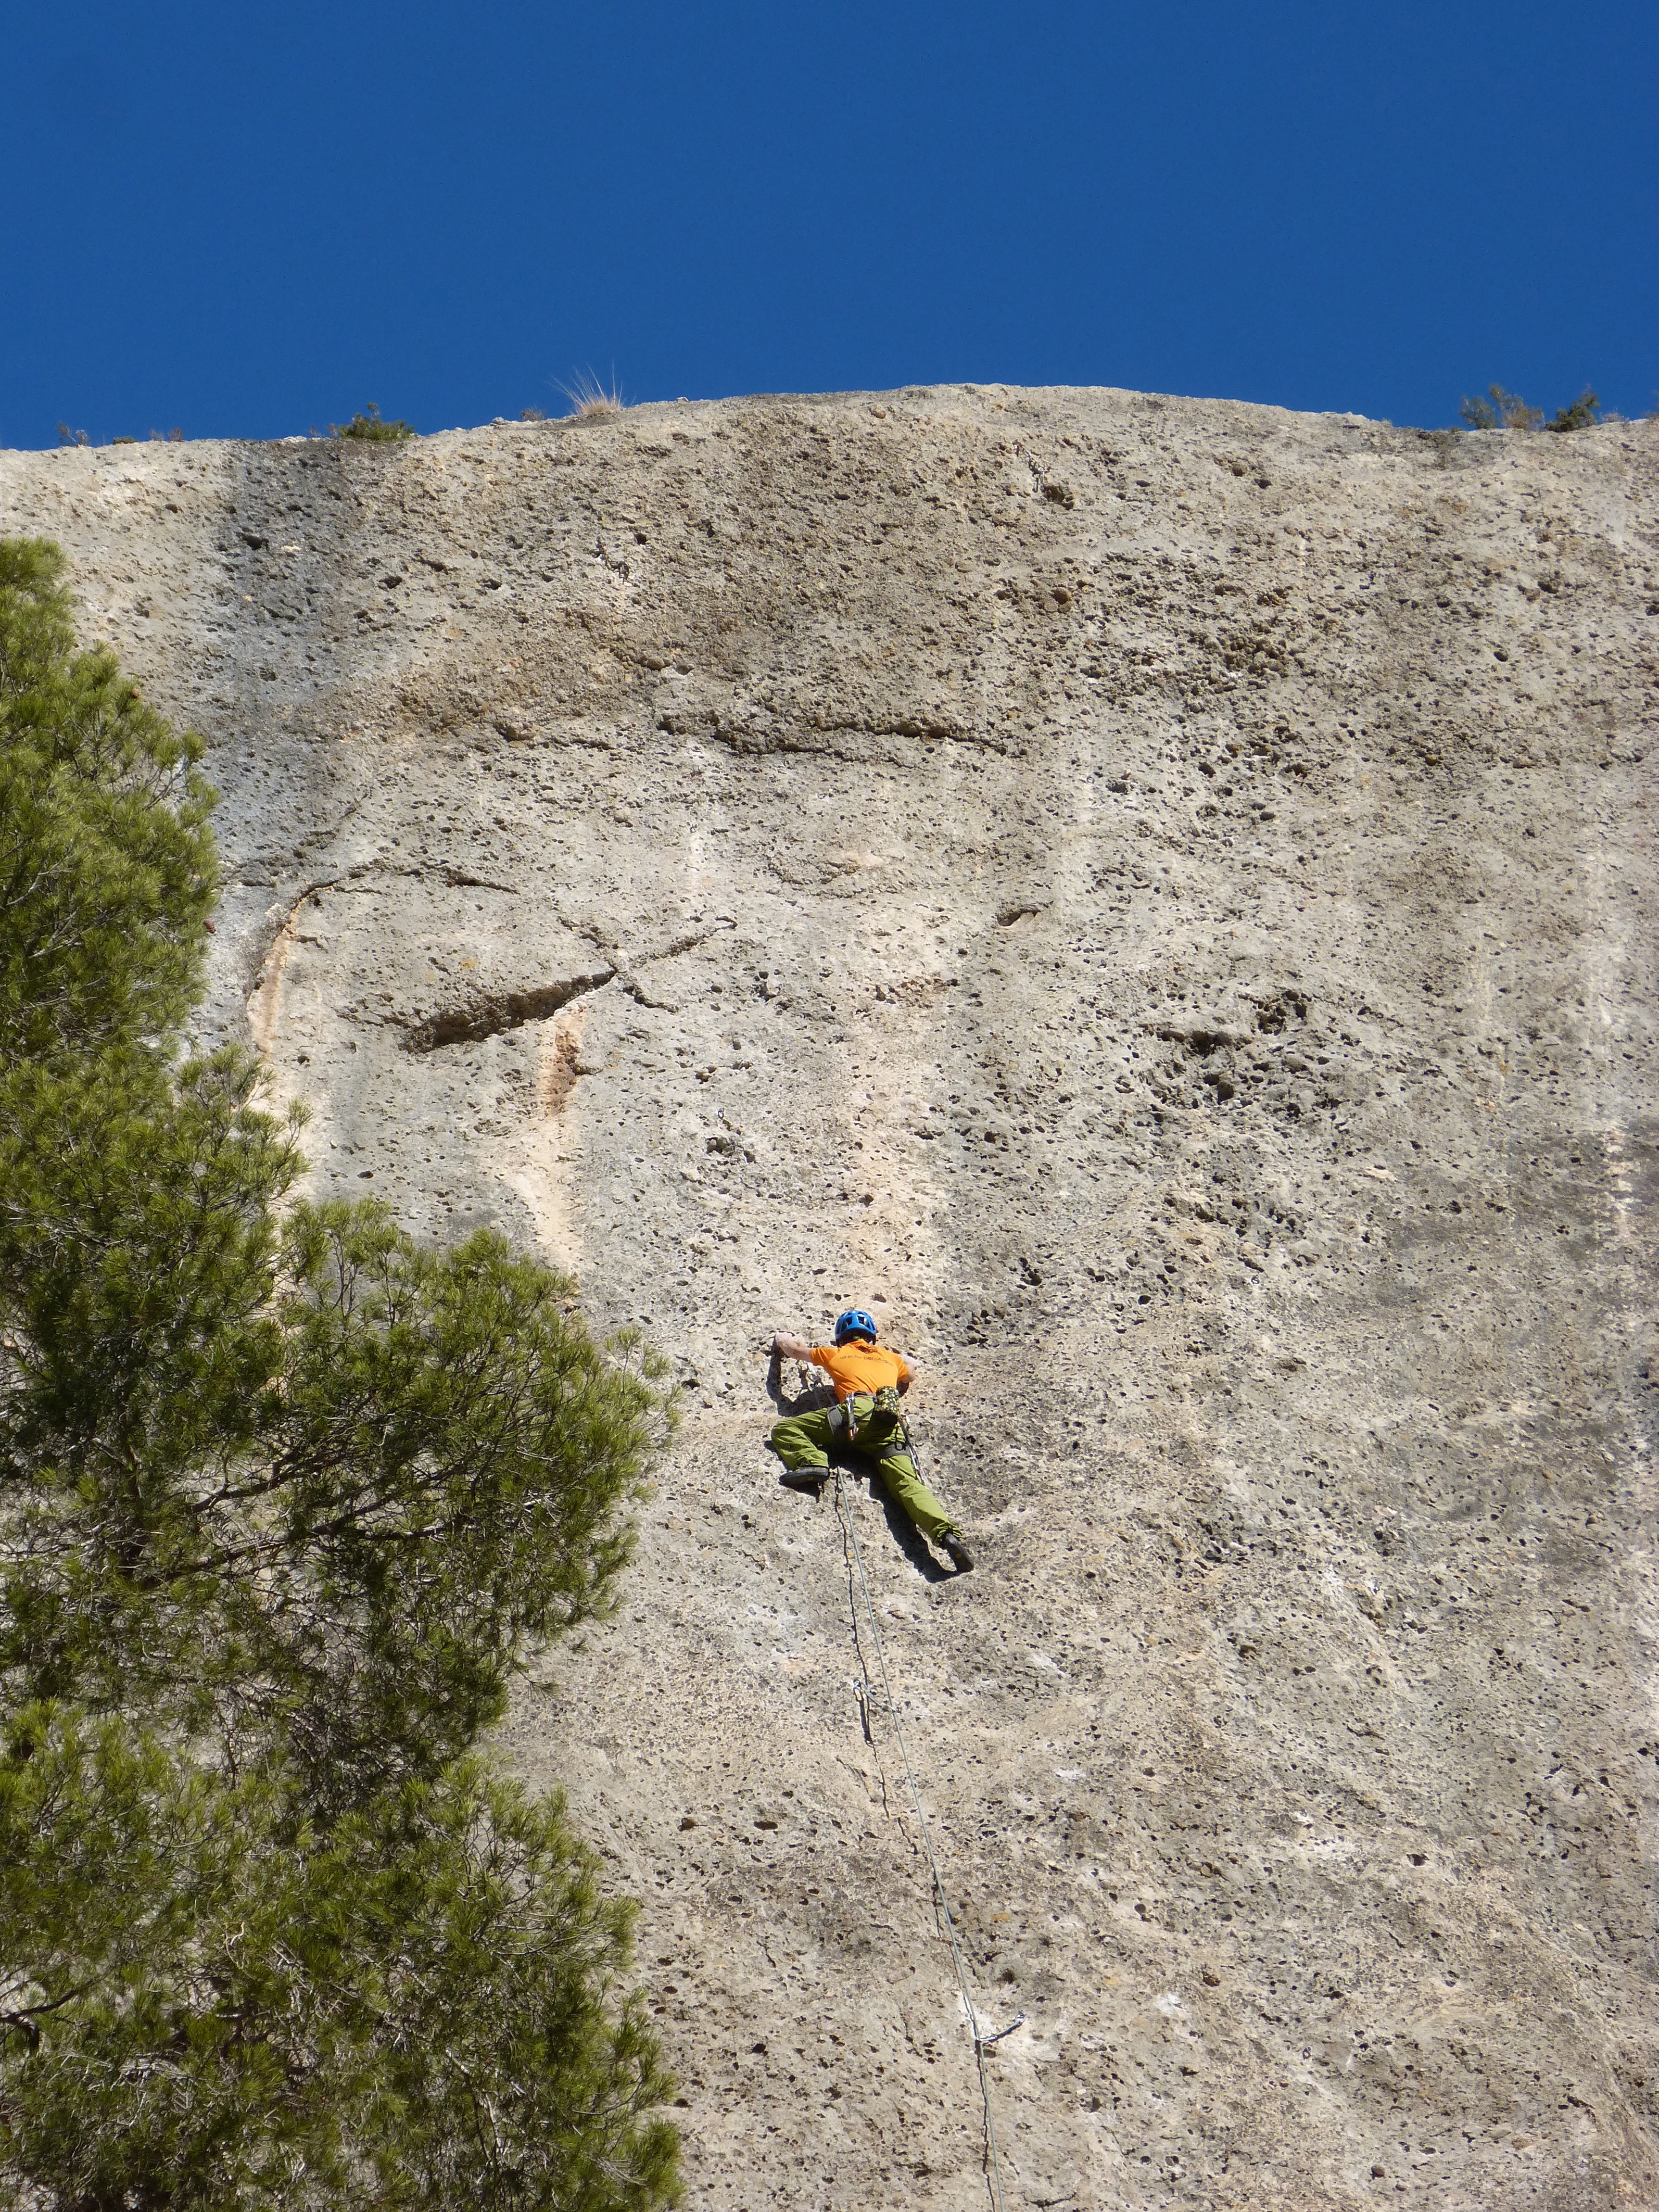
rock, mountain, adventure, wall, cliff, climber, extreme sport, terrain, geology, harness, montsant, escalation, climbing equipment, scalar, margalef